Bologna

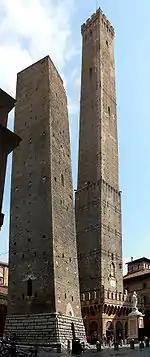
The iconic "Due Torri"

Traces of human habitation in the area of Bologna go back to the 3rd millennium BCE, with significant settlements from about the 9th century BCE (Villanovan culture). The influence of Etruscan civilization reached the area in the 7th to 6th centuries, and the Etruscan city of "Felsina" was established at the site of Bologna by the end of the 6th century. By the 4th century BCE, the site was occupied by the Gaulish Boii, and it became a Roman colony and "municipium" with the name of "Bonōnia" in 196 BCE. During the waning years of the Western Roman Empire Bologna was repeatedly sacked by the Goths. It is in this period that legendary Bishop Petronius, according to ancient chronicles, rebuilt the ruined town and founded the basilica of Saint Stephen. Petronius is still revered as the patron saint of Bologna.